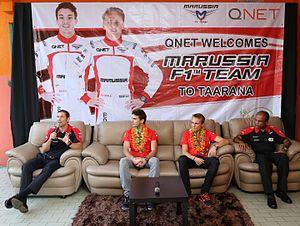
(De la gauche à la droite) Joachim Steffen, Jules Bianchi, Max Chilton et Stevenson Charles lors d'un évènement promotionnel à Taarana en Malaisie.
Jules Bianchi, né le 3 août 1989 à Nice et mort le 17 juillet 2015 dans la même ville, est un pilote automobile français. Issu d'une célèbre famille du sport automobile, il est le petit-fils de Mauro Bianchi et le petit-neveu de Lucien Bianchi. Il participe à 34 Grands Prix de Formule 1 entre 2013 et 2014.